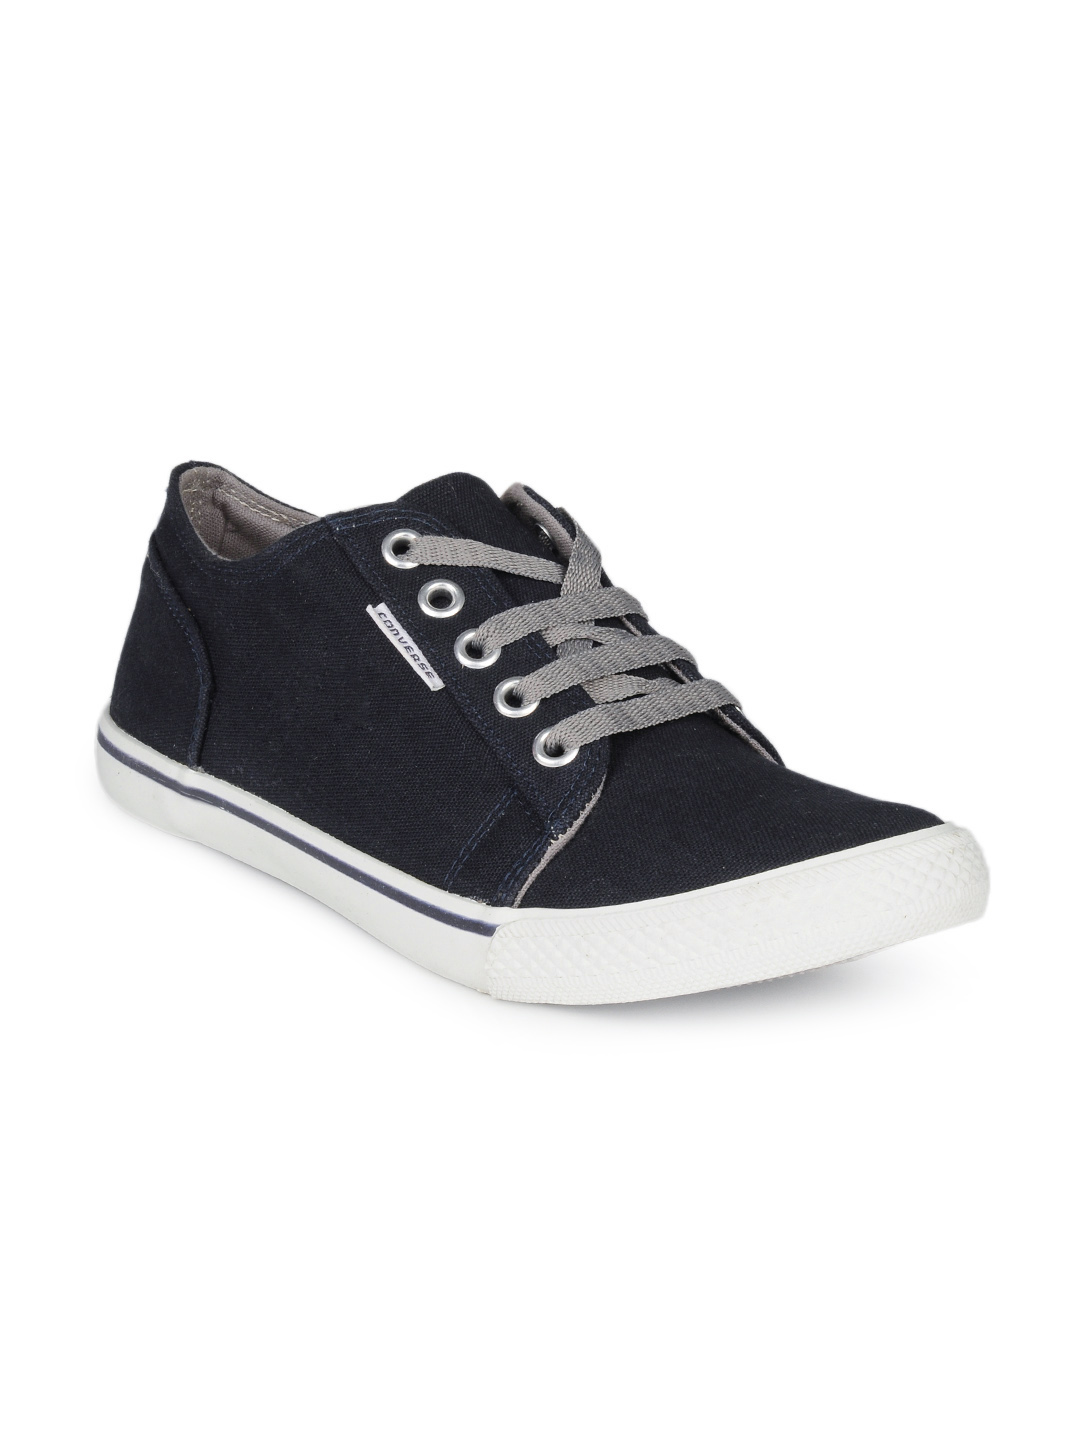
Converse Men Navy Casual Shoes
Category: Footwear / Shoes / Casual Shoes
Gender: Men
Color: Navy Blue
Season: Summer 2014
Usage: Casual